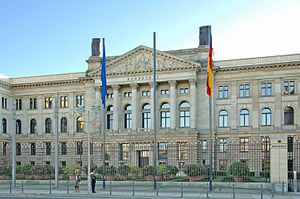
Forbundsrådet (Tyskland)
Forbundsrådets bygning, Preußisches Herrenhaus
Forbundsrådet eller Deutscher Bundesrat er delstaternes parlament i Tyskland. Det kan sammenlignes med andre landes overhus, fordi det skal godkende lovforslag vedtaget i det tyske parlament, Bundestag. Forbundsrådets sæde er i Preussens tidligere parlament i Berlin.